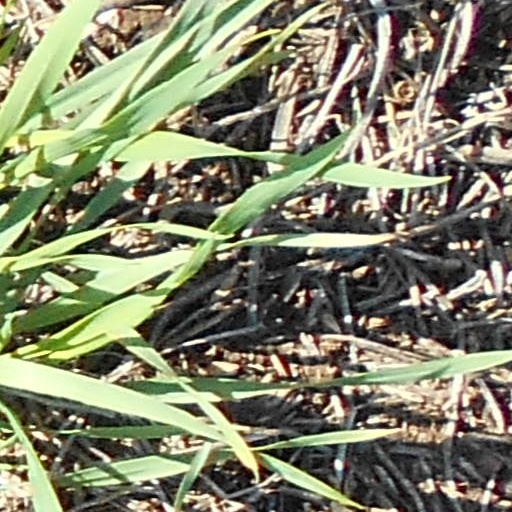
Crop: wheat